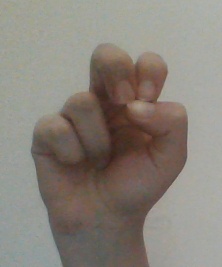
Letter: gaaf